Siva Simha Malla

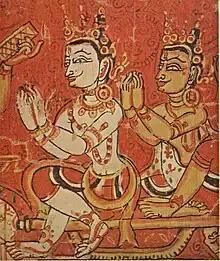
A possible portrait of Shivasimha Malla with his minister, dated 1617

Siva Simha Malla, also known as Shiva Simha or Shivasimha, was a Malla ruler and the sixth king of Kantipur. He started his reign on 1578 after deposing his brother Sadashiva Malla.